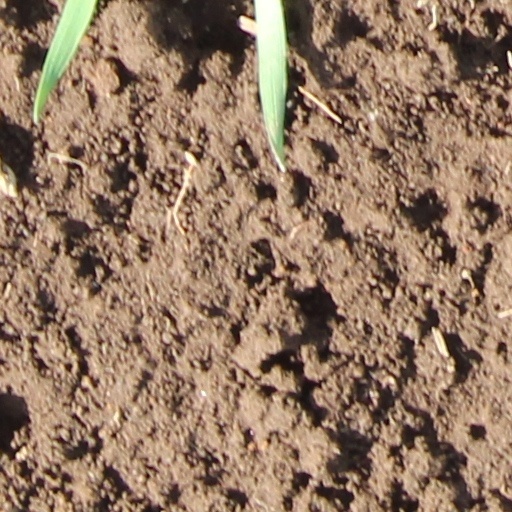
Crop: wheat